Cleveland

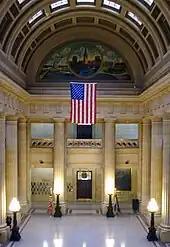
Cleveland City Hall

Cleveland has a thriving literary and poetry community, with regular poetry readings at bookstores, coffee shops, and various other venues. In 1925, Russian Futurist poet Vladimir Mayakovsky came to Cleveland and gave a poetry recitation to the city's ethnic working class, as part of his trip to America. The Cleveland State University Poetry Center serves as an academic center for poetry in the city.